Brisbane City Council Tramways Substation No 9

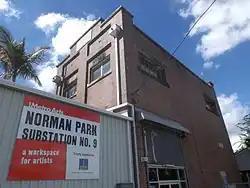
Structure in 2015

Brisbane City Council Tramways Substation No. 9 is a heritage-listed electrical substation at 97 Wynnum Road, Norman Park, Queensland, Australia. It was built in 1935. It was added to the Queensland Heritage Register on 5 August 2003.